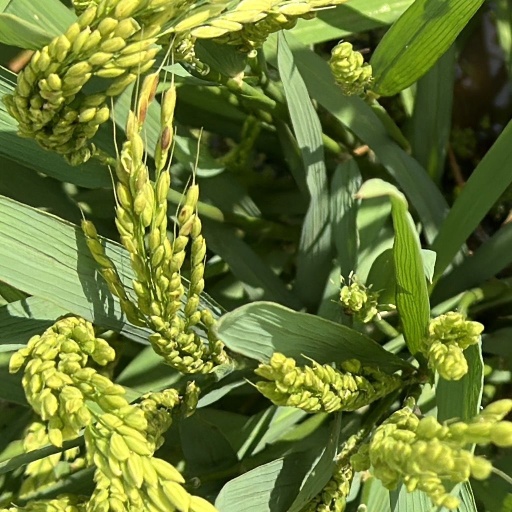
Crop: rice